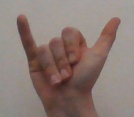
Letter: ya